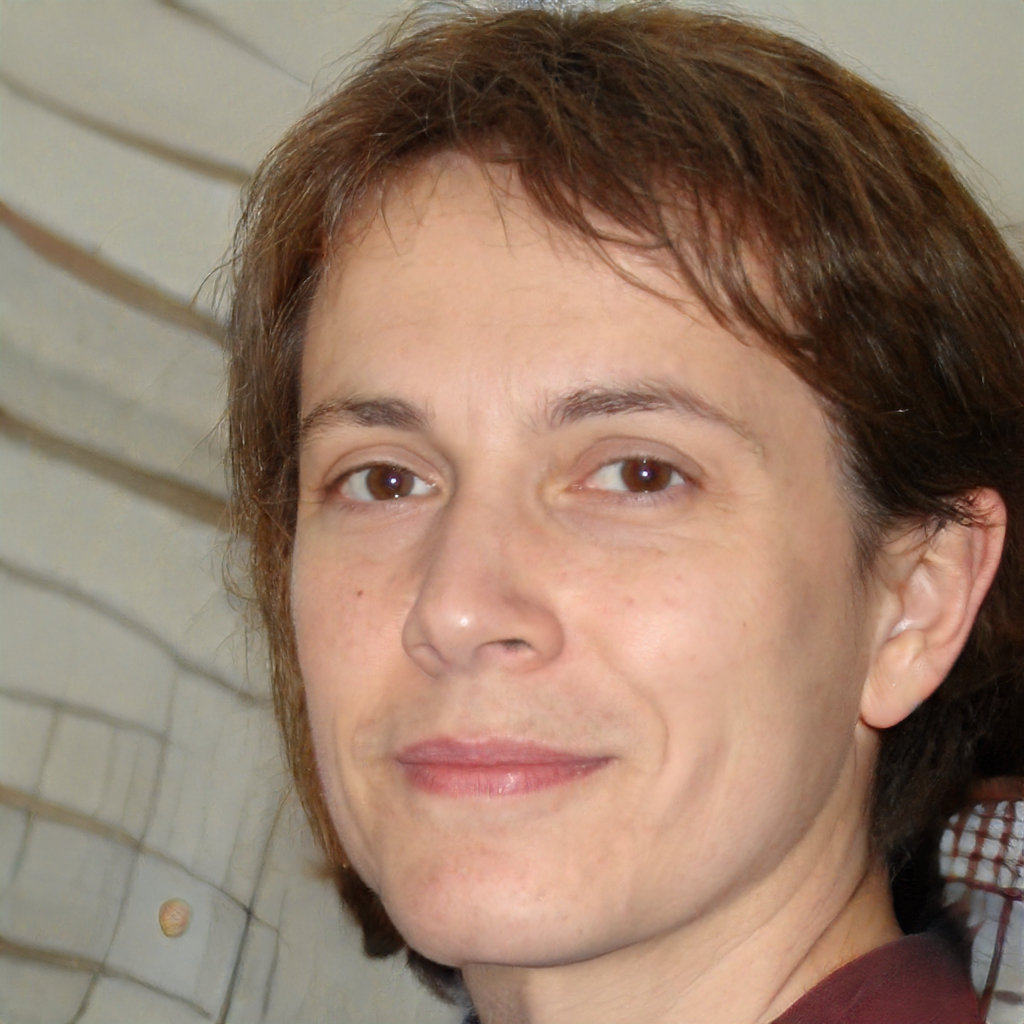
Gender: Female